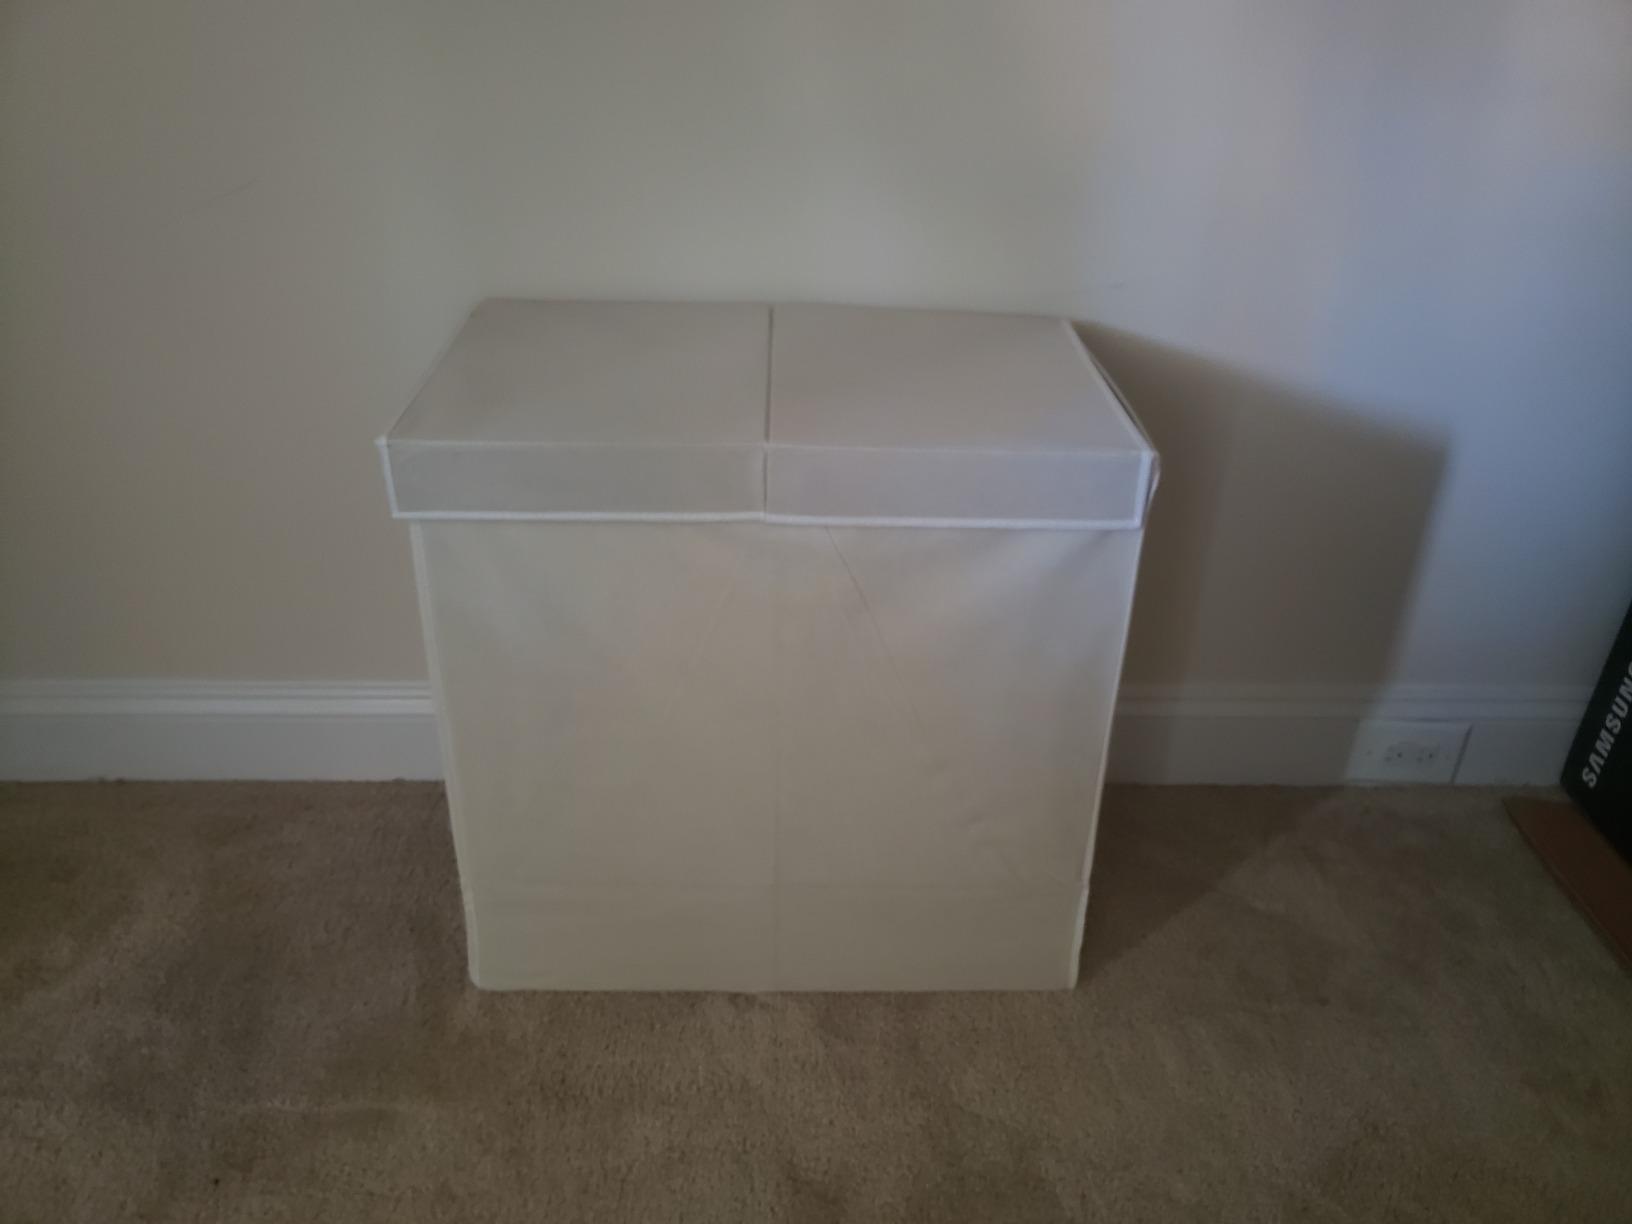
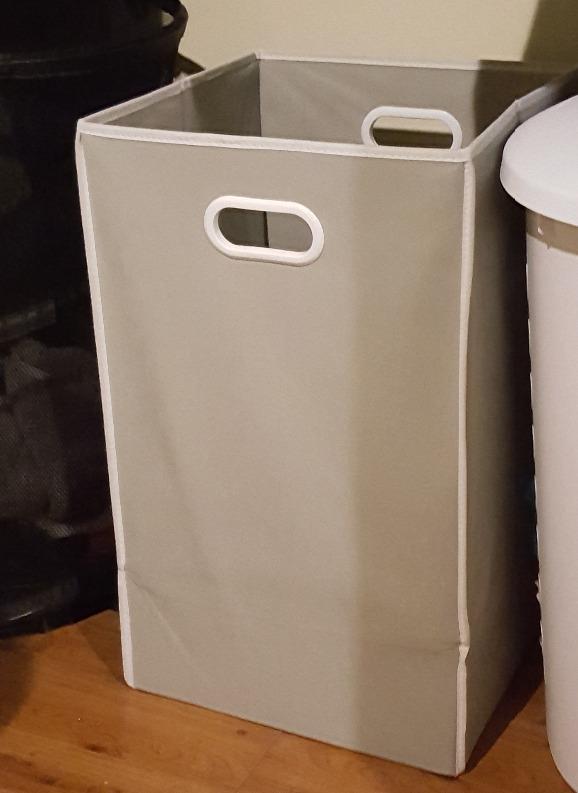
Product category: items_hamper
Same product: no